Semqen

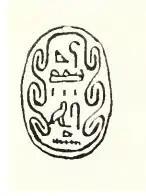
Drawing of the scarab seal of Semqen.

Semqen (also Šamuqēnu) was a Hyksos ruler of Lower Egypt during the Second Intermediate Period in the mid-17th century BC. According to Jürgen von Beckerath he was the third king of the 16th Dynasty and a vassal of the Hyksos kings of the 15th Dynasty. This opinion was shared by William C. Hayes and Wolfgang Helck but recently rejected by Kim Ryholt. In his 1997 study of the Second Intermediate Period, Ryholt argues that the kings of the 16th Dynasty ruled an independent Theban realm c. 1650–1580 BC. Consequently, Ryholt sees Semqen as an early Hyksos king of the 15th Dynasty, perhaps its first ruler. This analysis has convinced some Egyptologists, such as Darrell Baker and Janine Bourriau, but not others including Stephen Quirke.